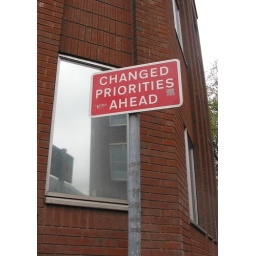
Changed Priorities Ahead - street sign in Brighton, England, April 2009.